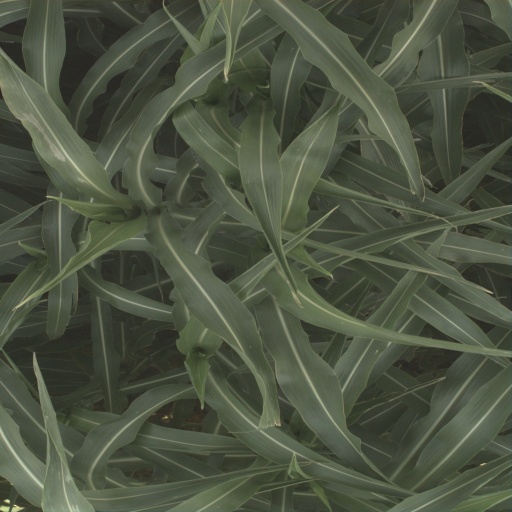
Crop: sorghum